The Shepherd's Granddaughter

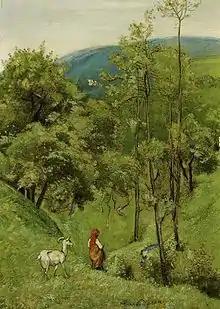
"Shepherd Girl with a goat in the meadow of rolling hills", oil painting by Hans Thoma (1839–1924)

The Shepherd's Granddaughter is a children's novel by Anne Laurel Carter published in 2008. It provides a fictional account of the complex situation between the Jewish and Muslim communities in Palestine, which is seen through the eyes of Amani, a Palestinian girl six years old when the story begins, who sees the land of her ancestors stolen from her family. The issues behind the conflict are too complex for Amani's naïve understanding, but her way of expressing the situation is moving. Carter was inspired to write the novel by her meeting with Palestinians who were living through similar situations that she writes about in the book.